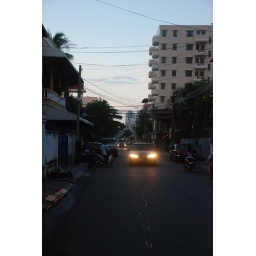
A view from our street at dusk. Note that the big building has been built in the last few months!